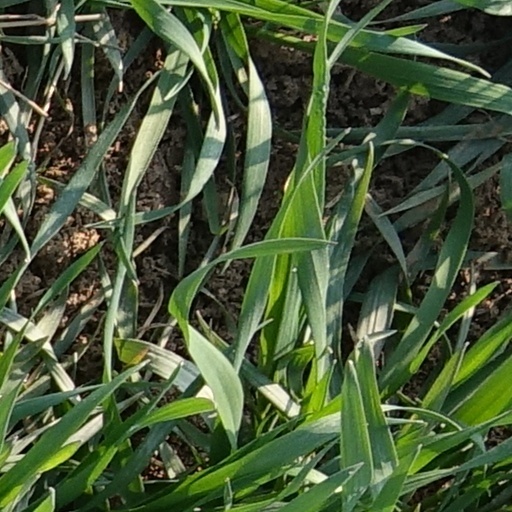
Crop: wheat